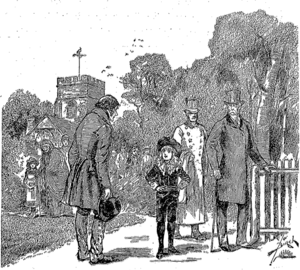
Illustration en page 123 de Le Petit Lord, [1], adapté de l'anglais par Eudoxie Dupuis Paris, C. Delagrave, 1888